I²C

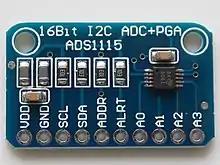
A 16-bit ADC board with IC interface

IC is popular for interfacing peripheral circuits to prototyping systems, such as the Arduino and Raspberry Pi. IC does not employ a standardized connector, however, board designers have created various wiring schemes for IC interconnections. To minimize the possible damage due to plugging 0.1-inch headers in backwards, some developers have suggested using alternating signal and power connections of the following wiring schemes: (GND, SCL, VCC, SDA) or (VCC, SDA, GND, SCL).